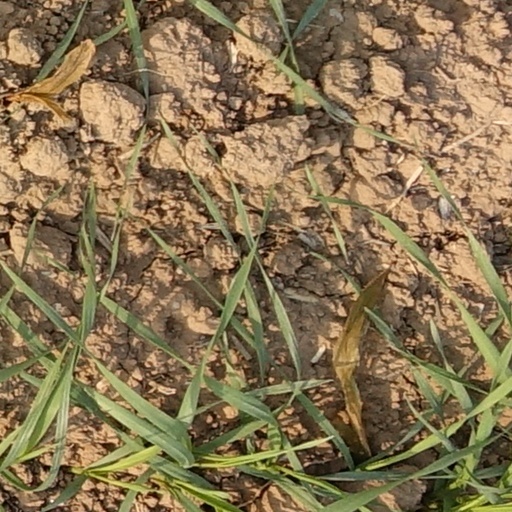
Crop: wheat